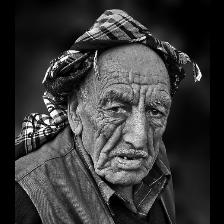
Label: Human